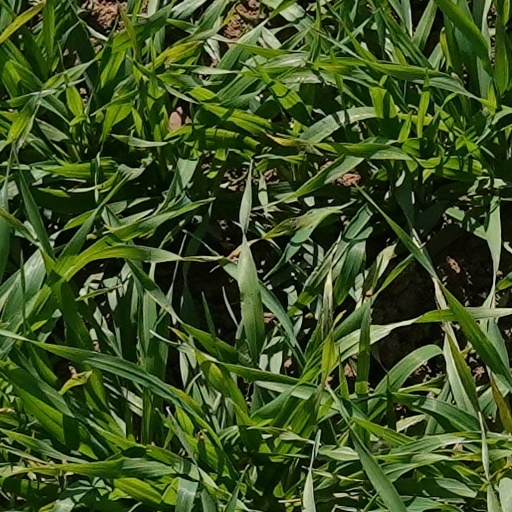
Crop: wheat